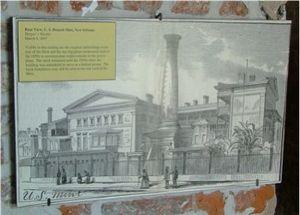
La Monnaie de la Nouvelle-Orléans est un ancien hôtel des Monnaies des États-Unis qui a fonctionné de 1838 à 1861 et de 1879 à 1909. Pendant ses années d'activité, il a produit plus de 427 millions de pièces de monnaie d'or et d'argent, de presque tous les types de numismatique américaine. Il a été fermé pendant la majeure partie de la guerre de Sécession et la période qui suivit, connue sous le nom de « Reconstruction ».